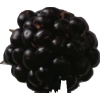
Label: blackberry